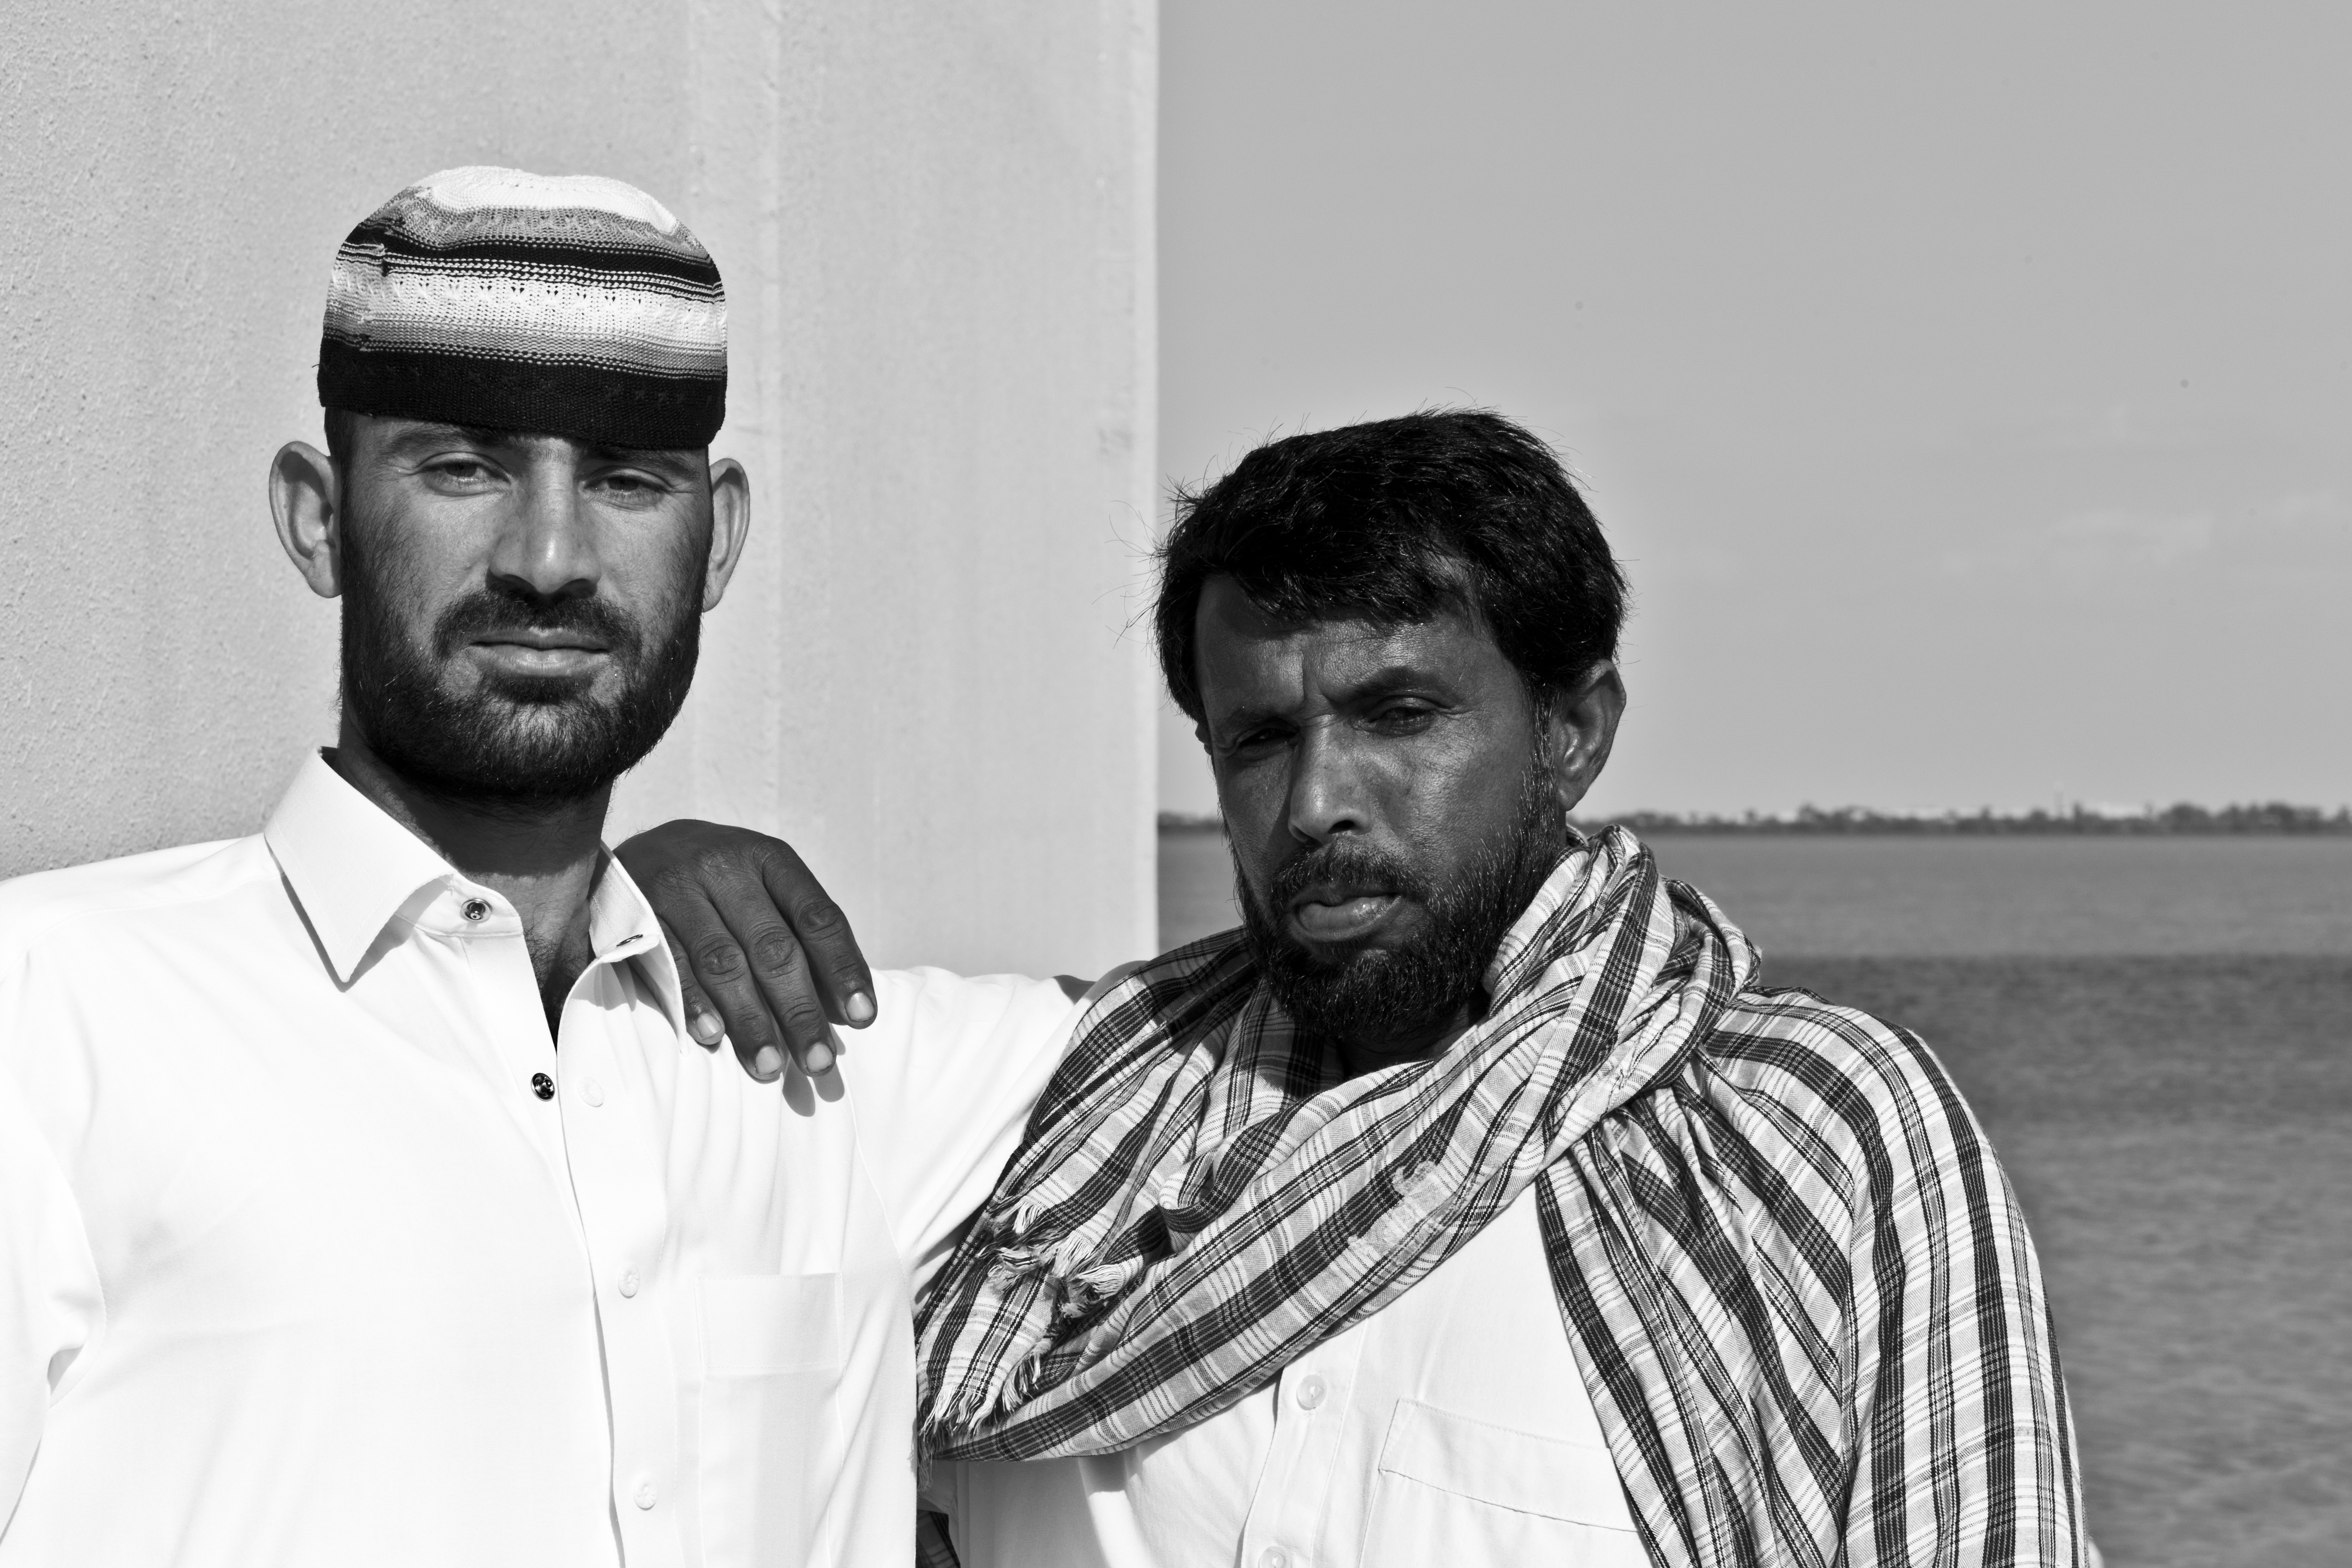
man, person, black and white, people, male, monochrome, gentleman, photograph, monochrome photography, facial hair